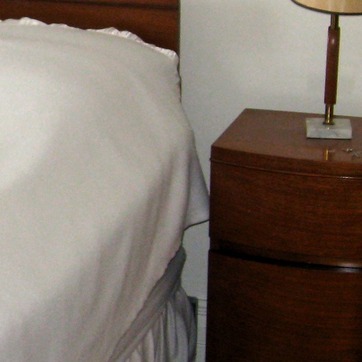
Material: fabric